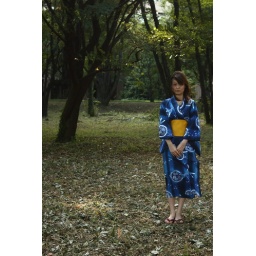
A girl in the forest